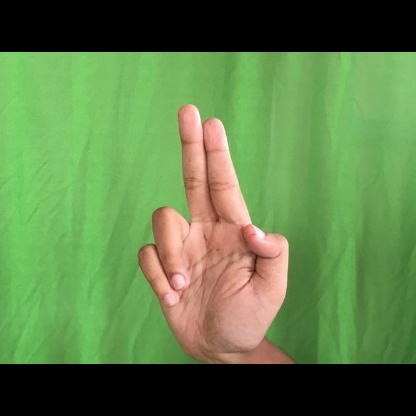
Mudra: Ardhapathaka